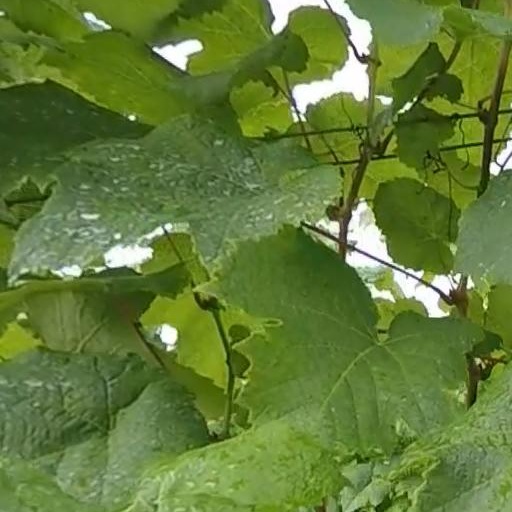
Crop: grape